Hordabø Church

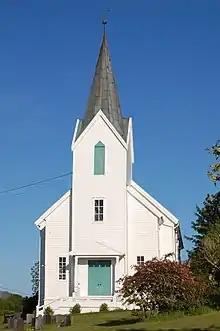
View of the church

Hordabø Church is a parish church of the Church of Norway in Alver Municipality in Vestland county, Norway. It is located in the village of Bøvågen on the island of Radøy. It is one of the four churches in the Radøy parish which is part of the Nordhordland prosti (deanery) in the Diocese of Bjørgvin. The white, wooden church was built in a long church style in 1875 using designs by the architect Jacob Wilhelm Nordan. The church seats about 330 people.